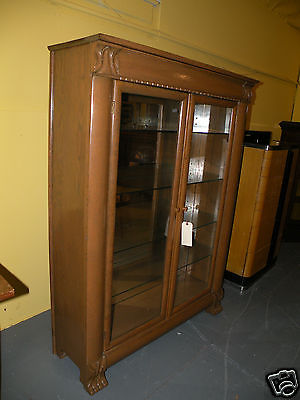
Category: cabinet